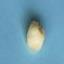
Maize quality: Good